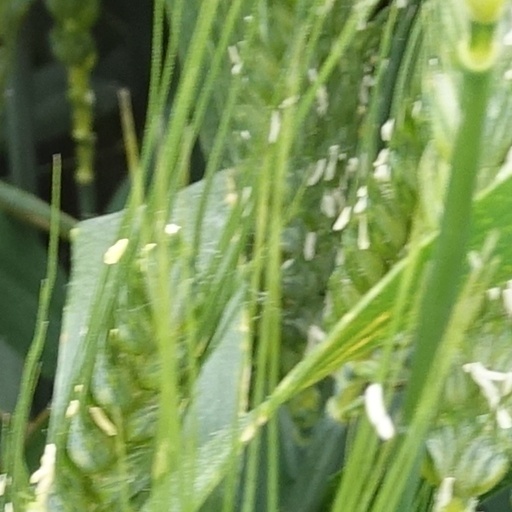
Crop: wheat